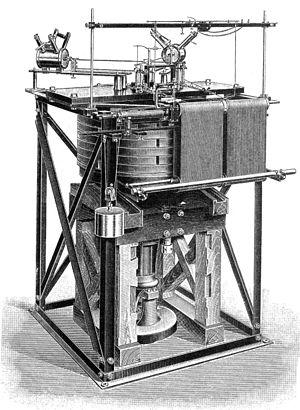
Un sismographe est un instrument de mesure équipé d'un capteur des mouvements du sol, le sismomètre, capable de les enregistrer sur un support visuel, le sismogramme.